Native American women in the arts

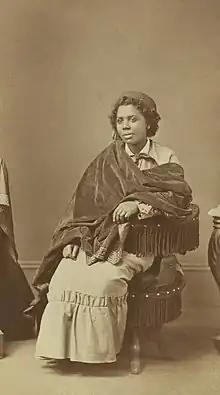

Edmonia Lewis, an African American-Ojibwe sculptor during the mid-1800s, began her studies at Oberlin College, a college known as the first in the United States to admit African American students. It was there that Lewis changed her Ojibwe name Wildfire due to discrimination and pressure she felt from the community. She began to study under the guidance of popular sculptor Edward Augustus Brackett after moving to Boston in 1863, and there she created a bust of Colonel Robert Gould Shaw, the commander of the African American 54th Regiment. This work drew great praise from the community, including that from fellow sculptor Harriet Hosmer and the Shaw family, who offered to buy the bust. With the payments she received from Shaw's likeness Lewis was able to fund her trip to Rome, Italy in 1865. There she expanded her arts in the neoclassical realm and became the first American woman to seek training in neoclassical sculpture.